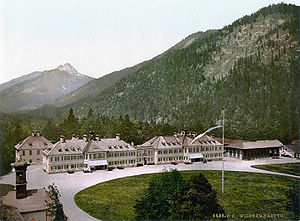
Kreuth / Geografi
Det tidligere kursted Wildbad Kreuth, som nu er et kursuscenter
Kreuth er en kommune i Landkreis Miesbach i Regierungsbezirk Oberbayern i den tyske delstat Bayern. Det er en kurby, der ligger ved sydenden af Tegernsee. Kreuth strækker sig med 17 landsbyer og bebyggelser fra Tegernsee gennem den brede floddal til Weißach til landegrænsen til Østrig beliggende i en højde mellem 800 og 1.800 moh.